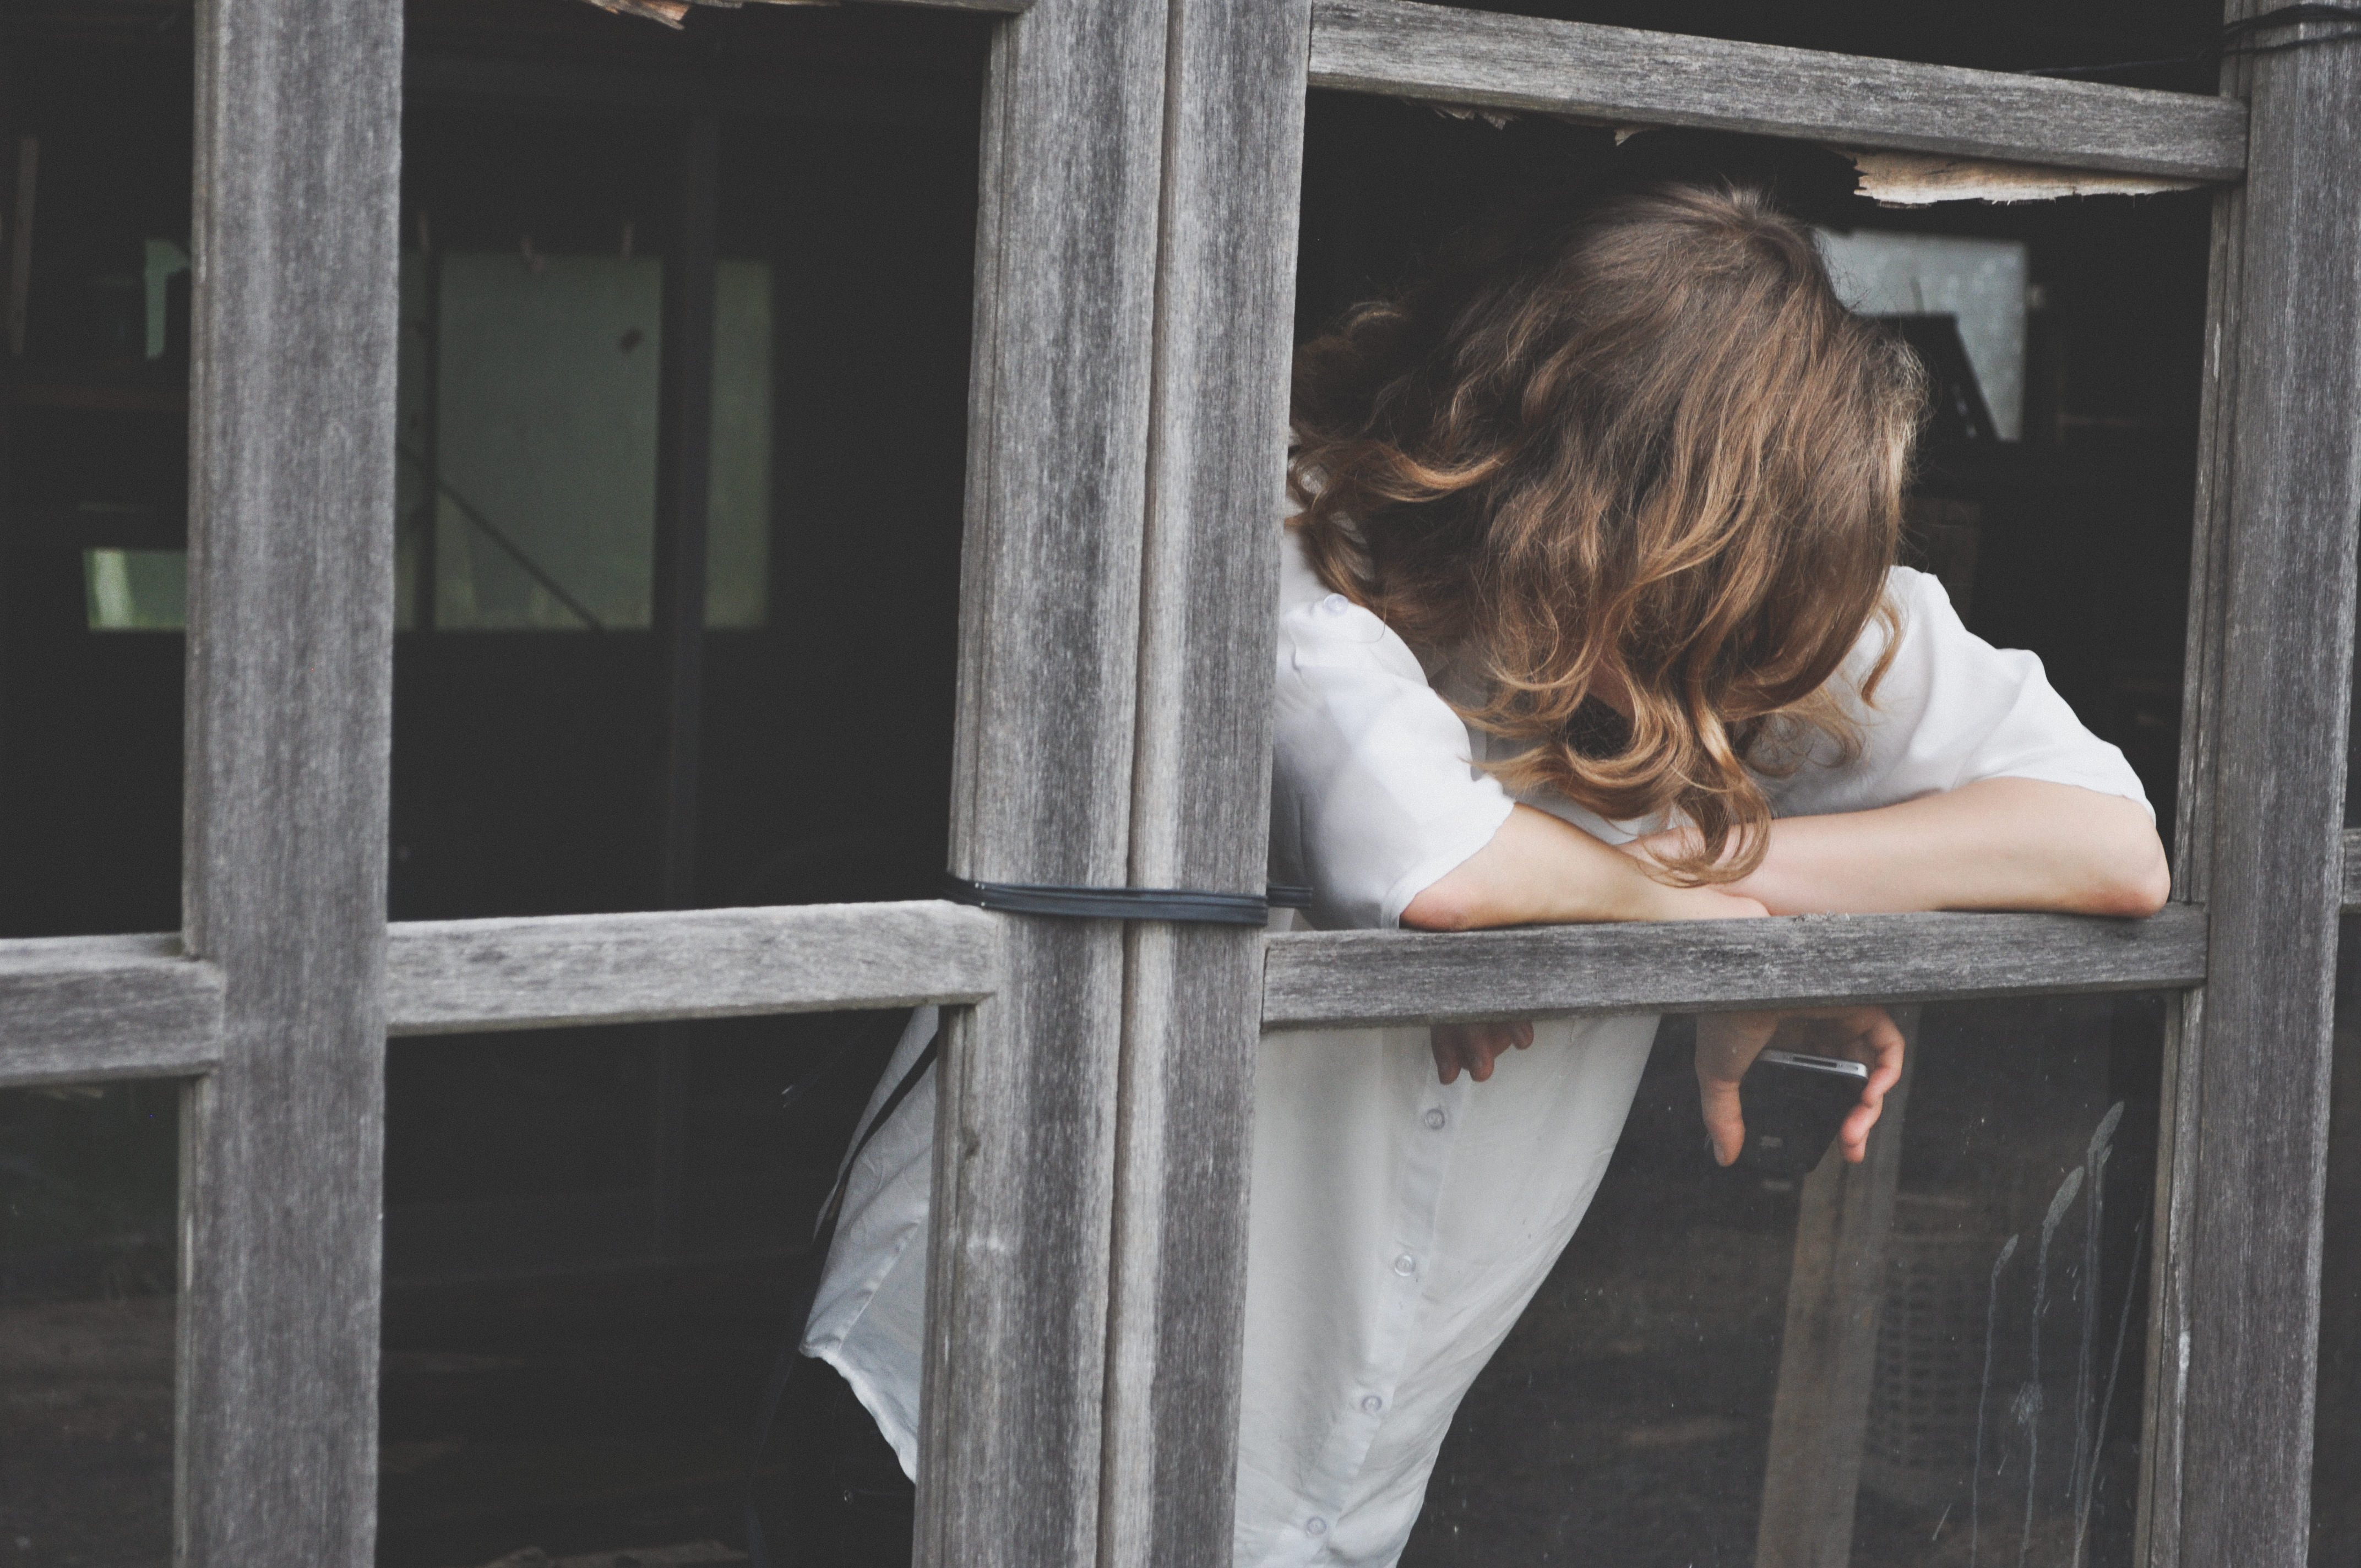
iphone, smartphone, wood, girl, woman, hair, white, window, building, dark, model, color, black, door, mobile phone, daylight, cellphone, photograph, snapshot, image, photoshoot, wear, adult, interaction, long sleeves